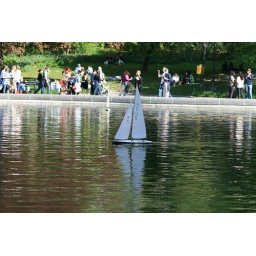
The radio control boat lake in Central Park, NYC. Warm reflections on the left, cool reflections on the right.